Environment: real
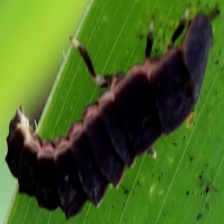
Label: fall_armyworm